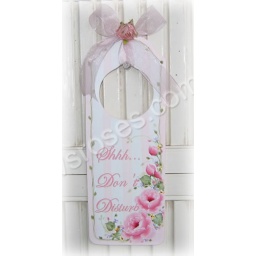
hp roses door sign by vsroses